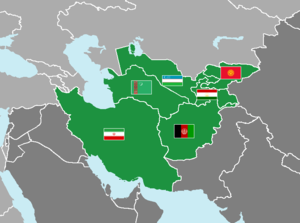
L'Association de football d'Asie centrale, ou Central Asian Football Association, est une association internationale de football regroupant des fédérations nationales d'Asie centrale.